Prospect Farm

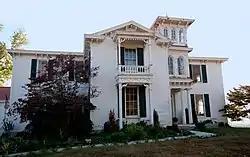

Prospect Farm was built by steamboat captain J. C. Jenkins on a hill overlooking Petersburg, Kentucky. Jenkins was born in Orange County, Virginia and moved to Boone County in 1832. He invested in the Boone County Distilling Company and also raised cattle on the 1,200 acres then comprising Prospect Farm.